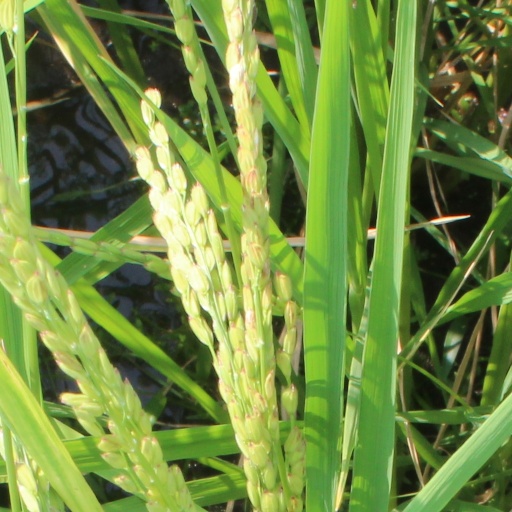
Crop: rice